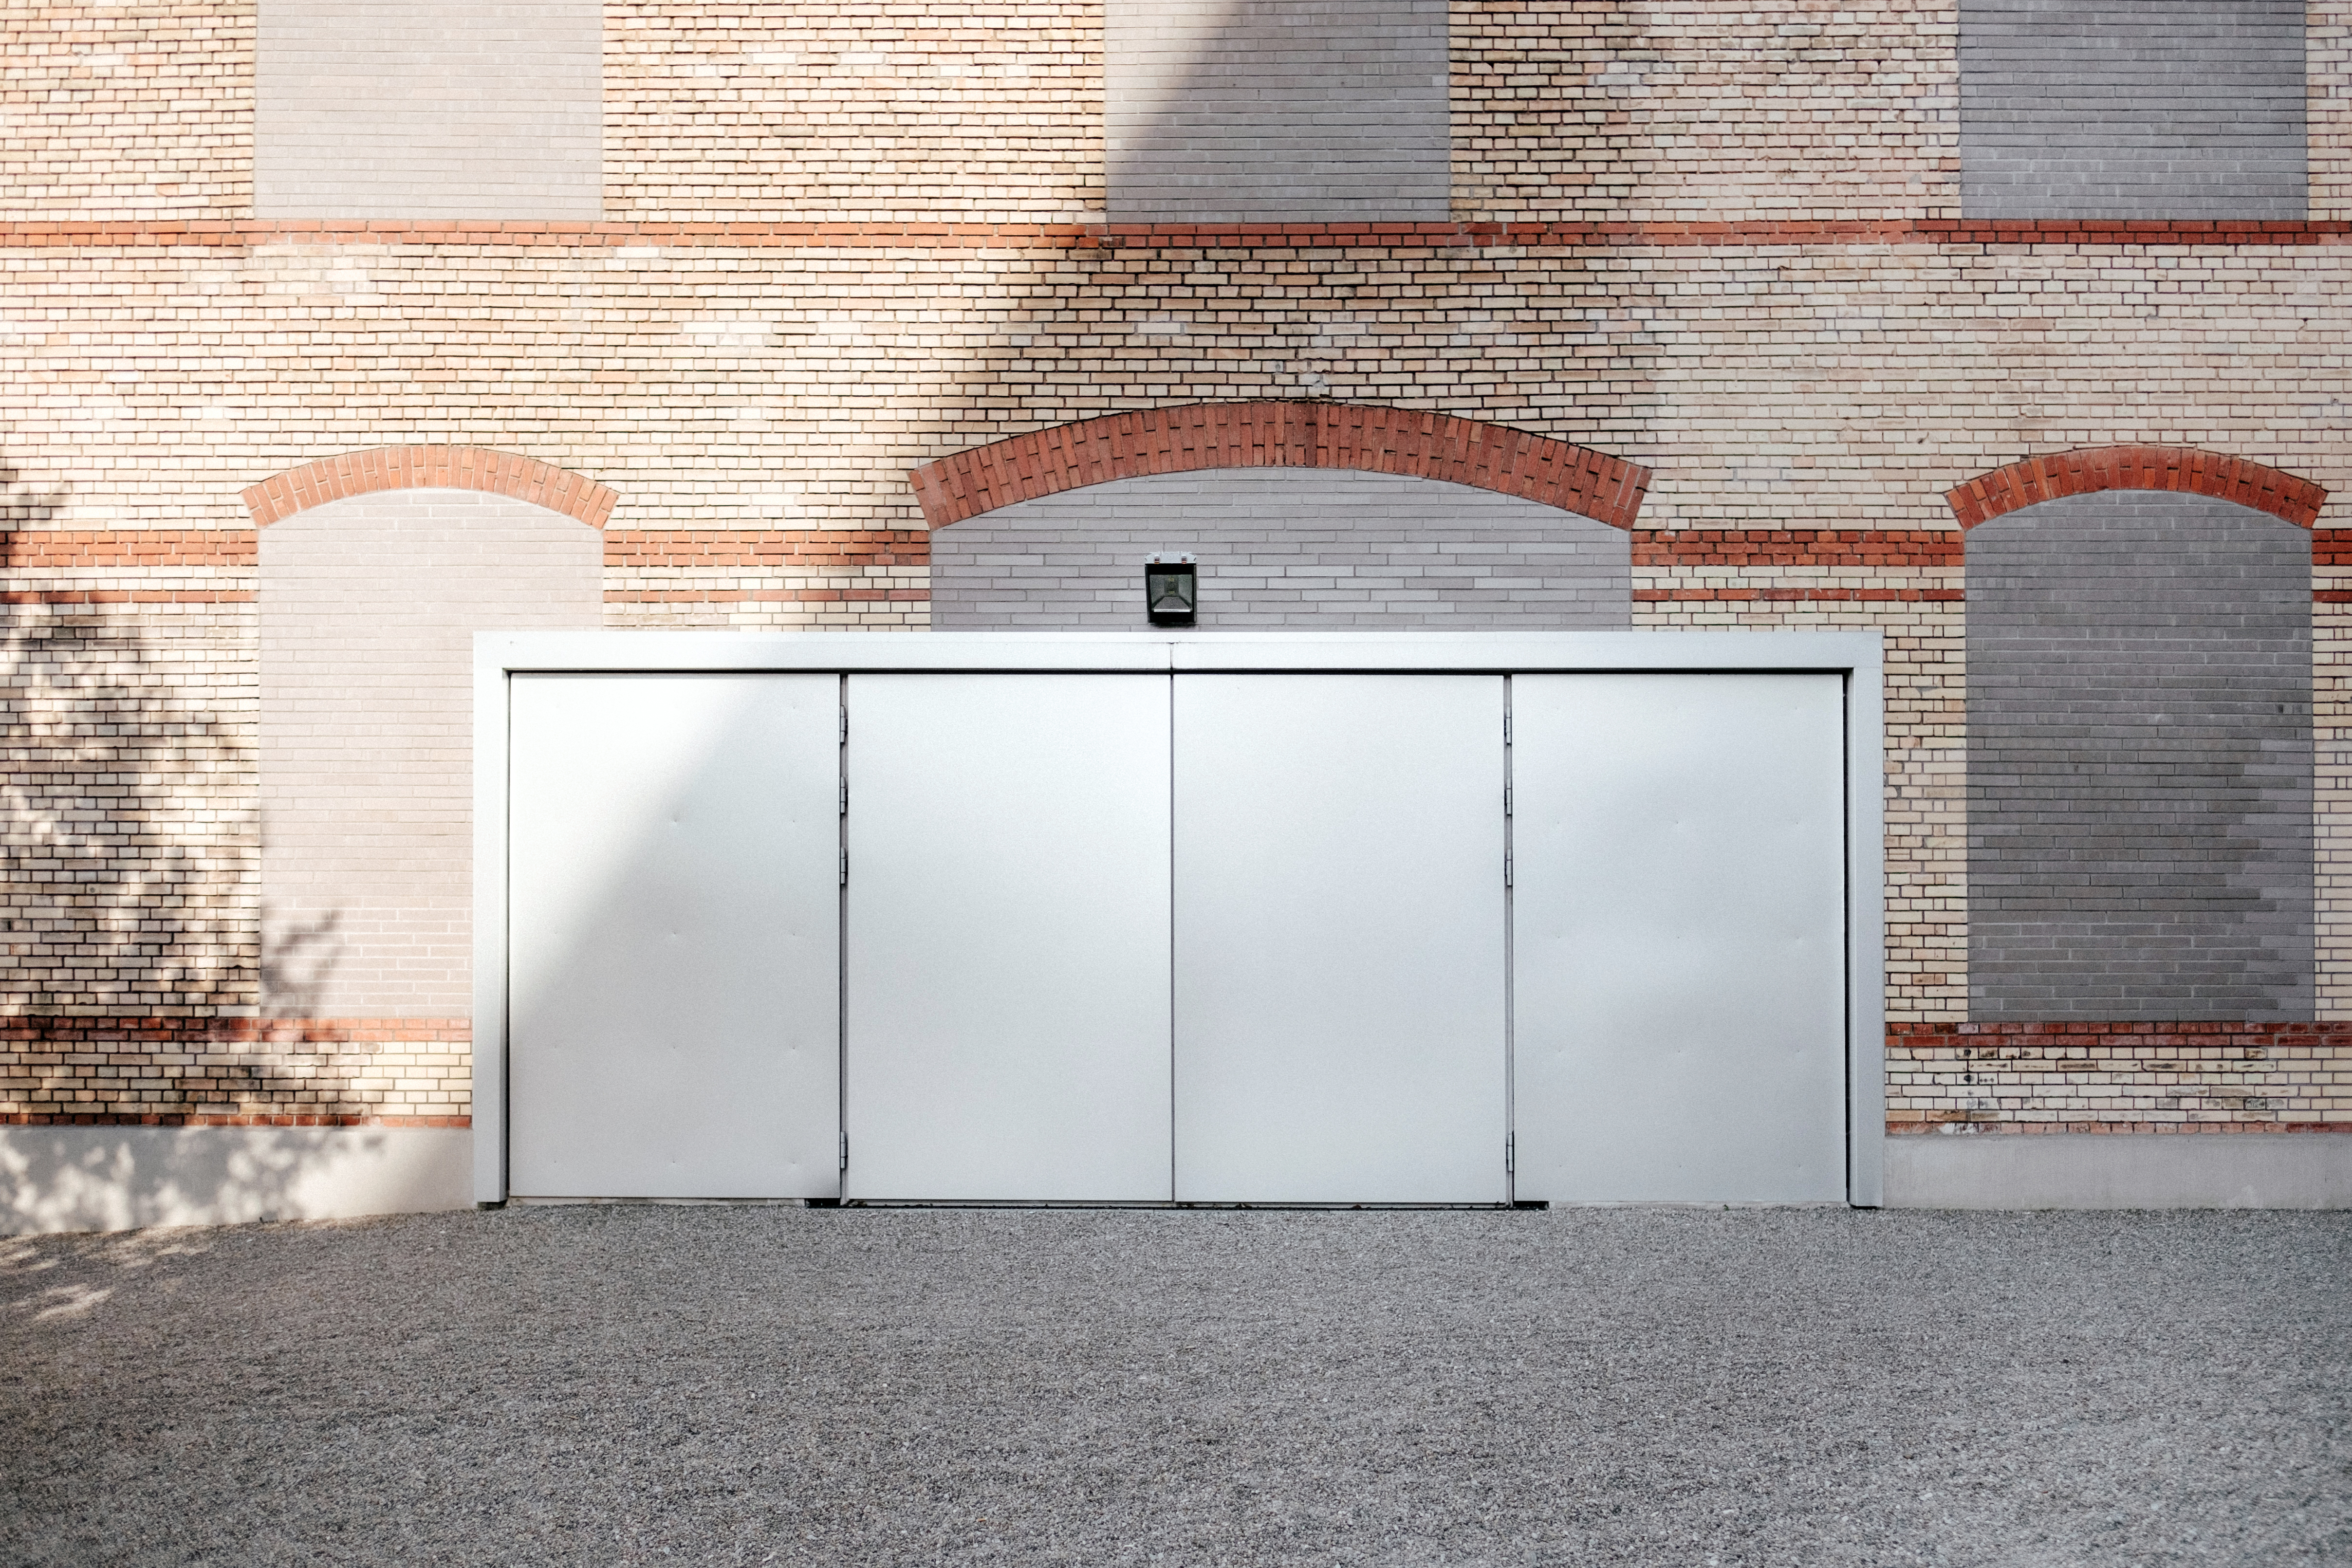
architecture, floor, building, urban, wall, stone, entrance, facade, exterior, door, concrete, brick wall, interior design, art, gravel, flooring, garage door, shapes and patterns